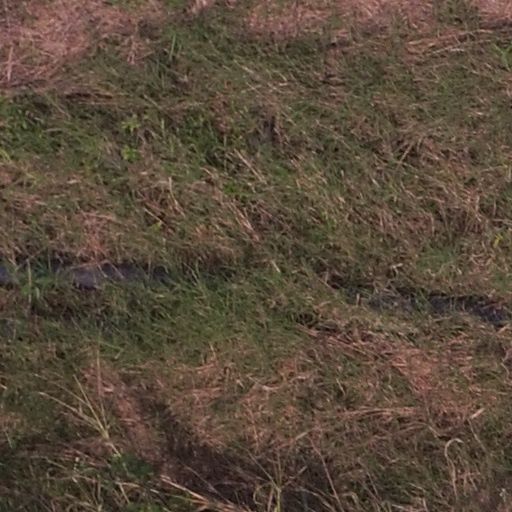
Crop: maize; corn